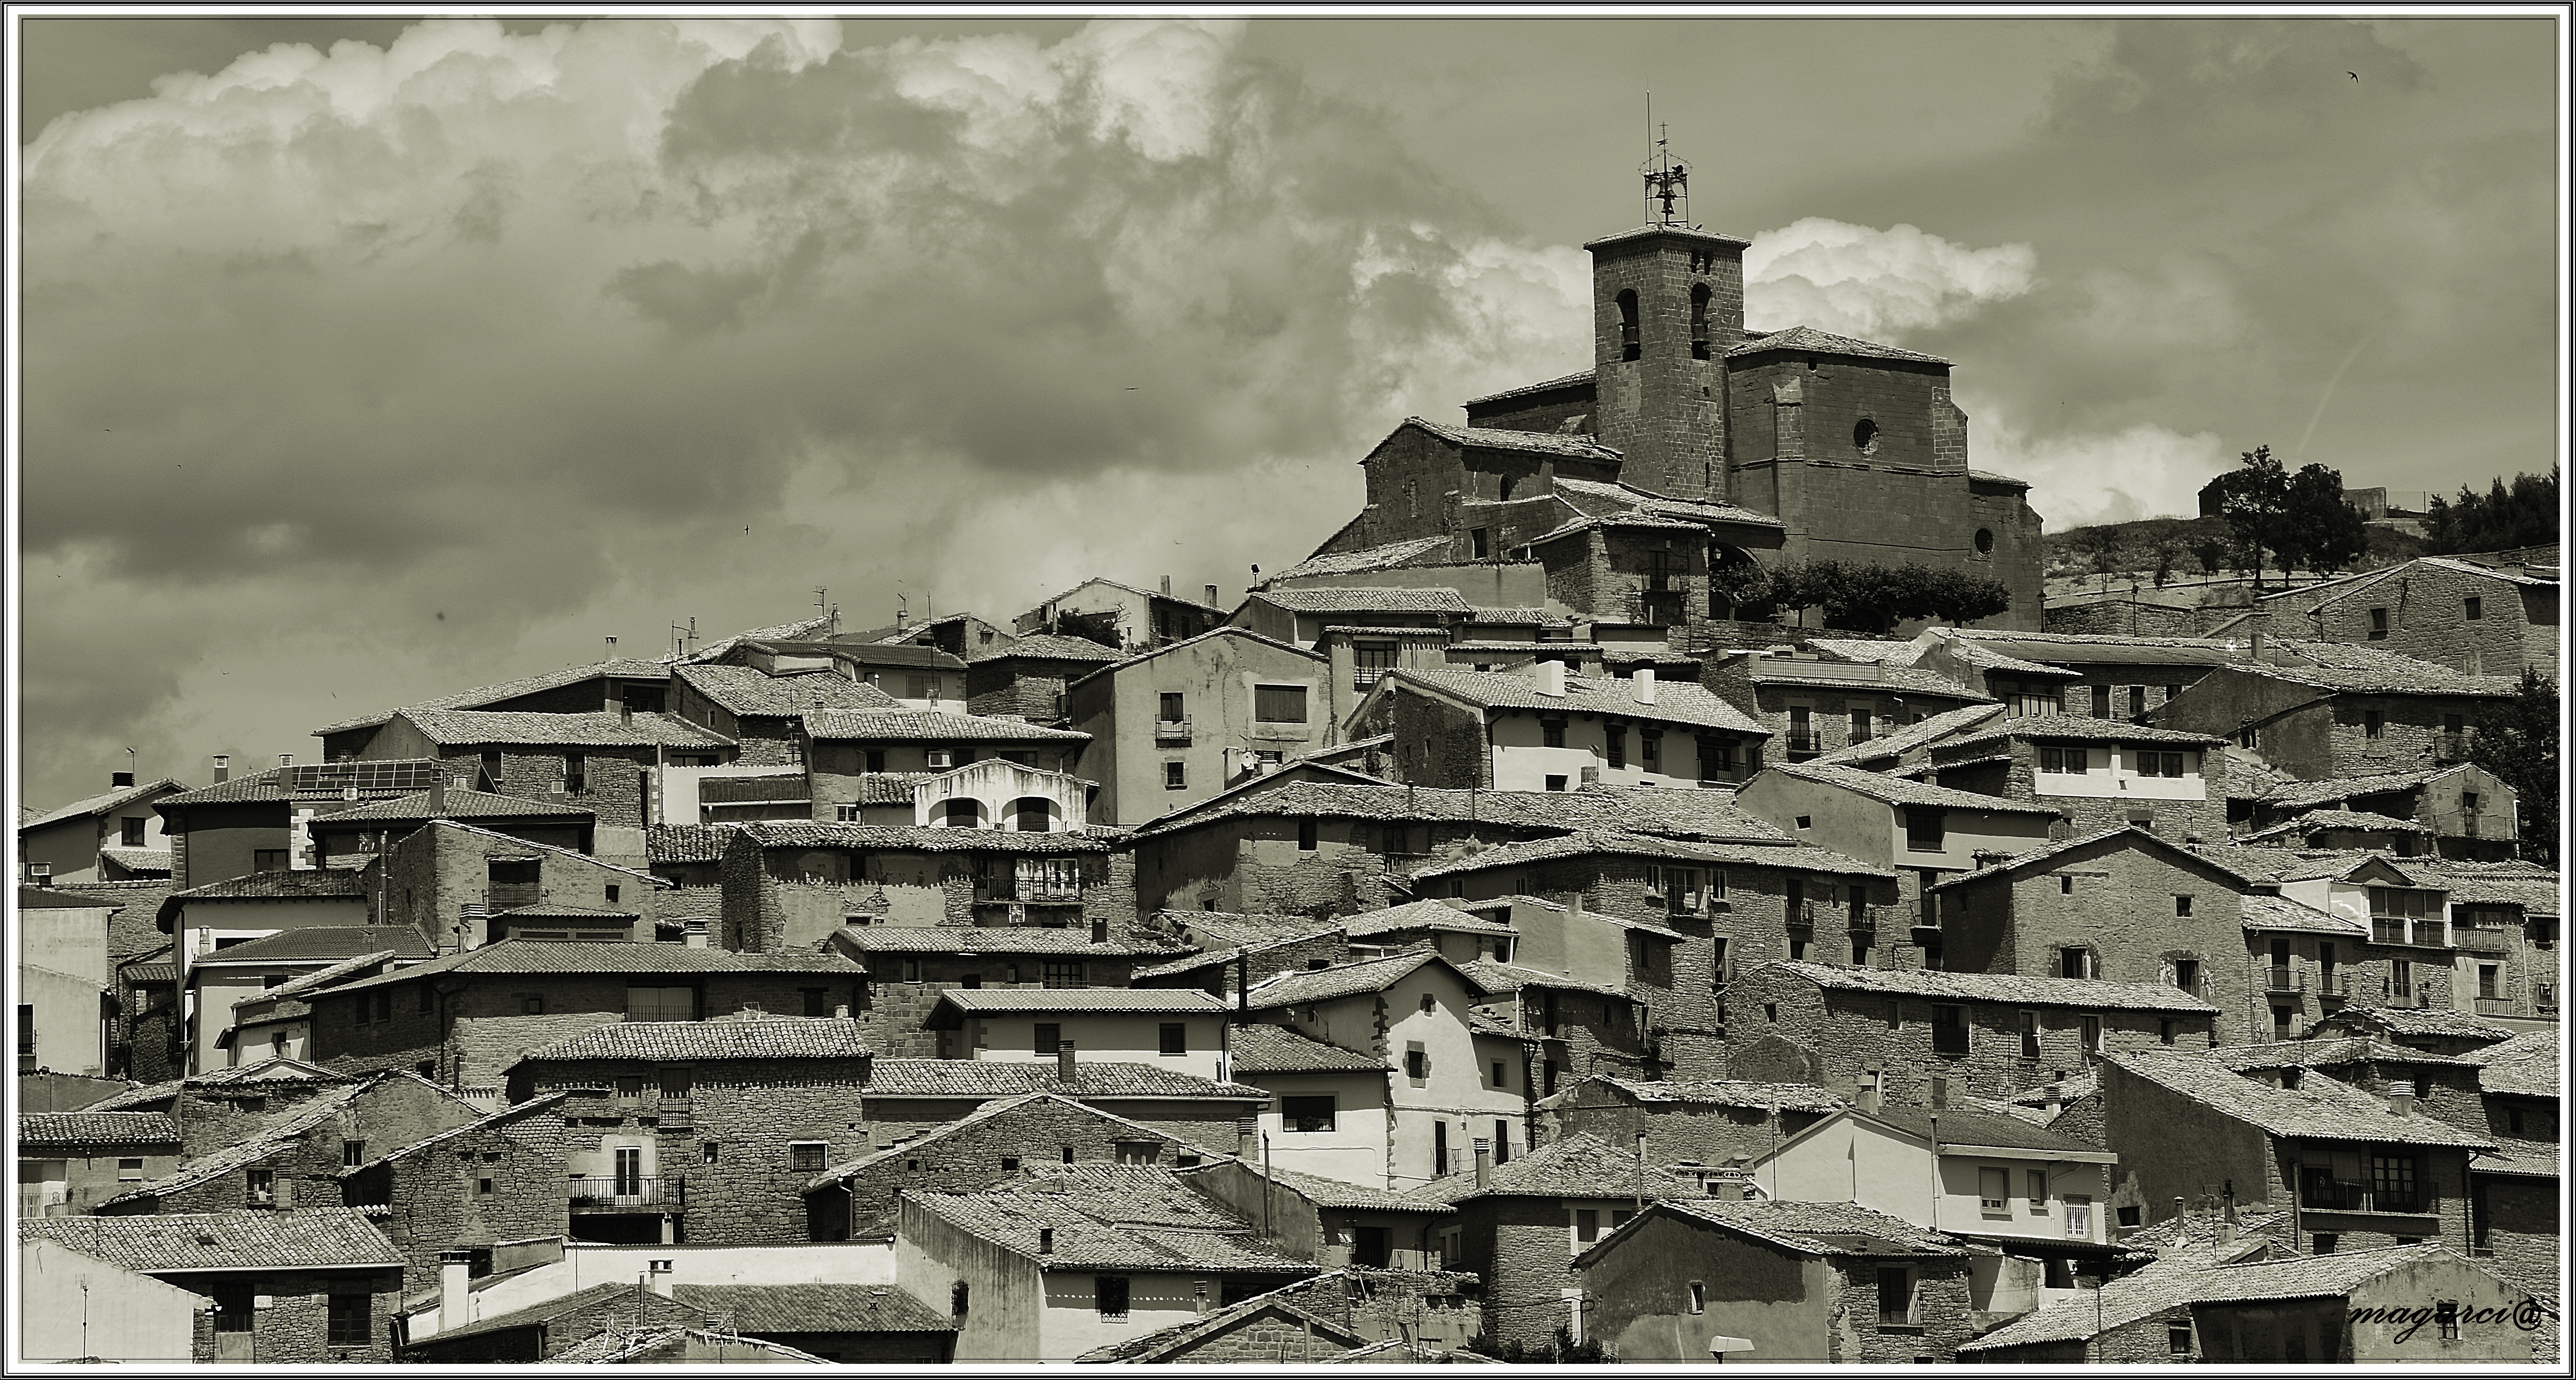
black and white, photography, house, cityscape, suburb, monochrome, history, sanguesa, aerial photography, monochrome photography, ancient history, residential area